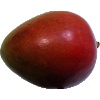
Label: Mango Red 1